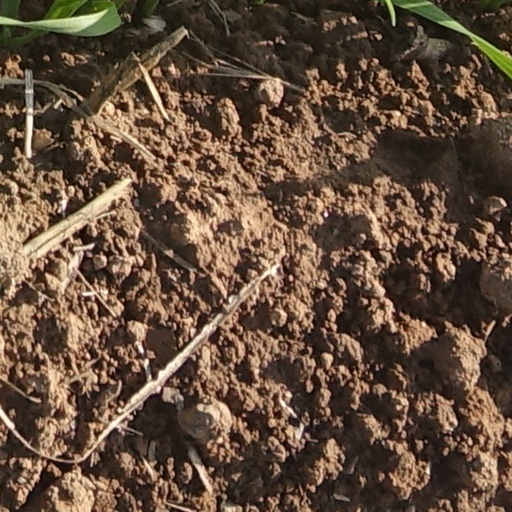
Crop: wheat